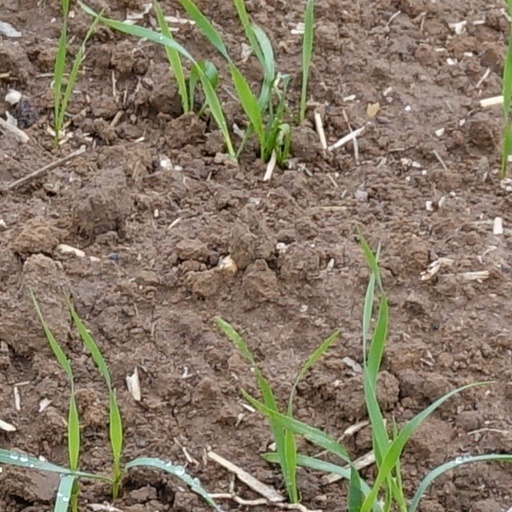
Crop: wheat